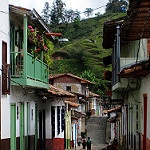
Scene: Outdoor